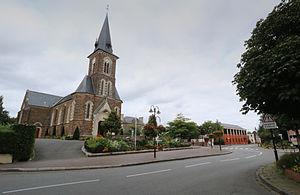
Église Notre-Dame de Chartres-de-Bretagne
Chartres-de-Bretagne est une commune française située dans le département d'Ille-et-Vilaine, en région Bretagne.